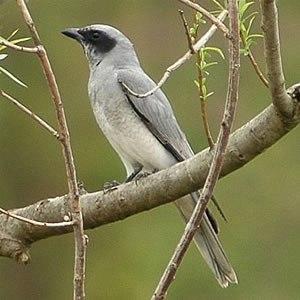
Les Campephagidae sont une famille de passereaux constituée de 11 genres et 93 espèces
Coracina est un genre de passereaux de la famille des Campephagidae. Il regroupe 22 espèces d'échenilleurs.
L'Échenilleur à masque noir est une espèce d'oiseaux de la famille des Campephagidae. C'est un oiseau omnivore commun en Australie, Nouvelle-Guinée et aux îles Salomon. il est protégé en Australie par le National Parks and Wildlife Act, 1974.